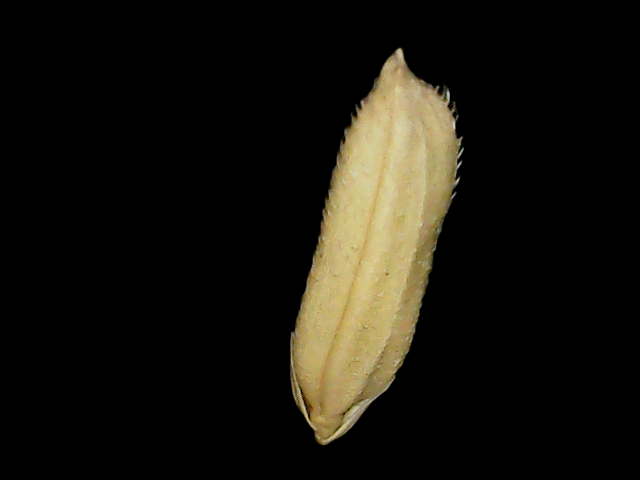
Rice variety: Binadhan14